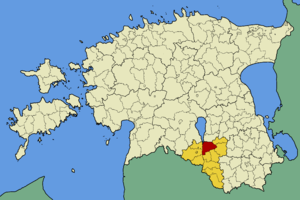
La commune de Puka est une municipalité rurale du Comté de Valga en Estonie. Sa superficie est de 200,9 km² et elle compte 1648 habitants.